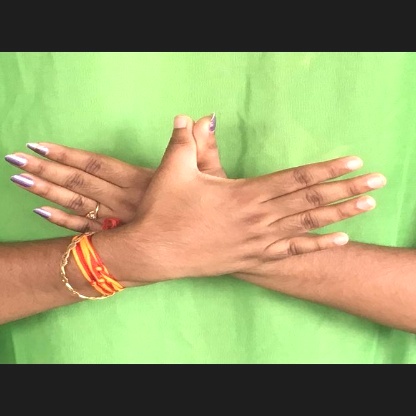
Mudra: Garuda